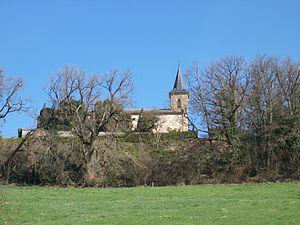
Saint-Maur (Gers, France)
Saint-Maur est une commune française située dans le département du Gers en région Occitanie.